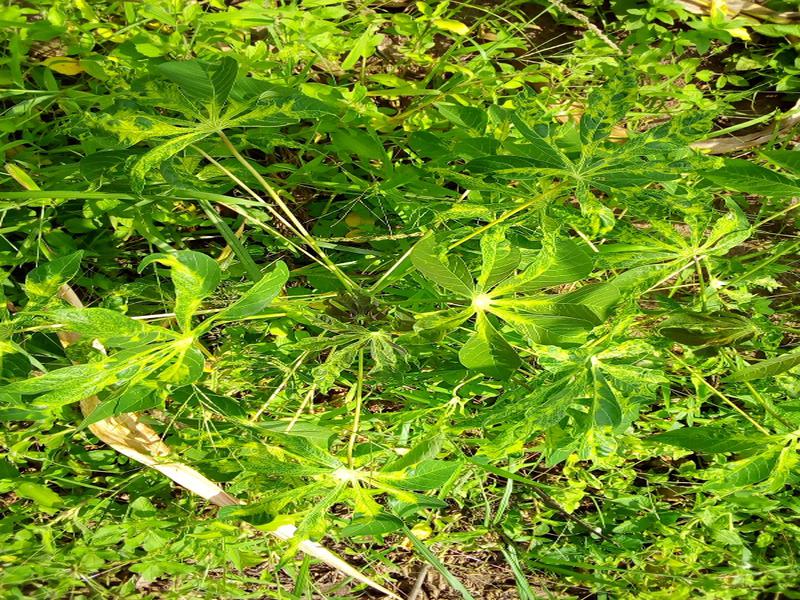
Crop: cassava
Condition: mosaic_disease